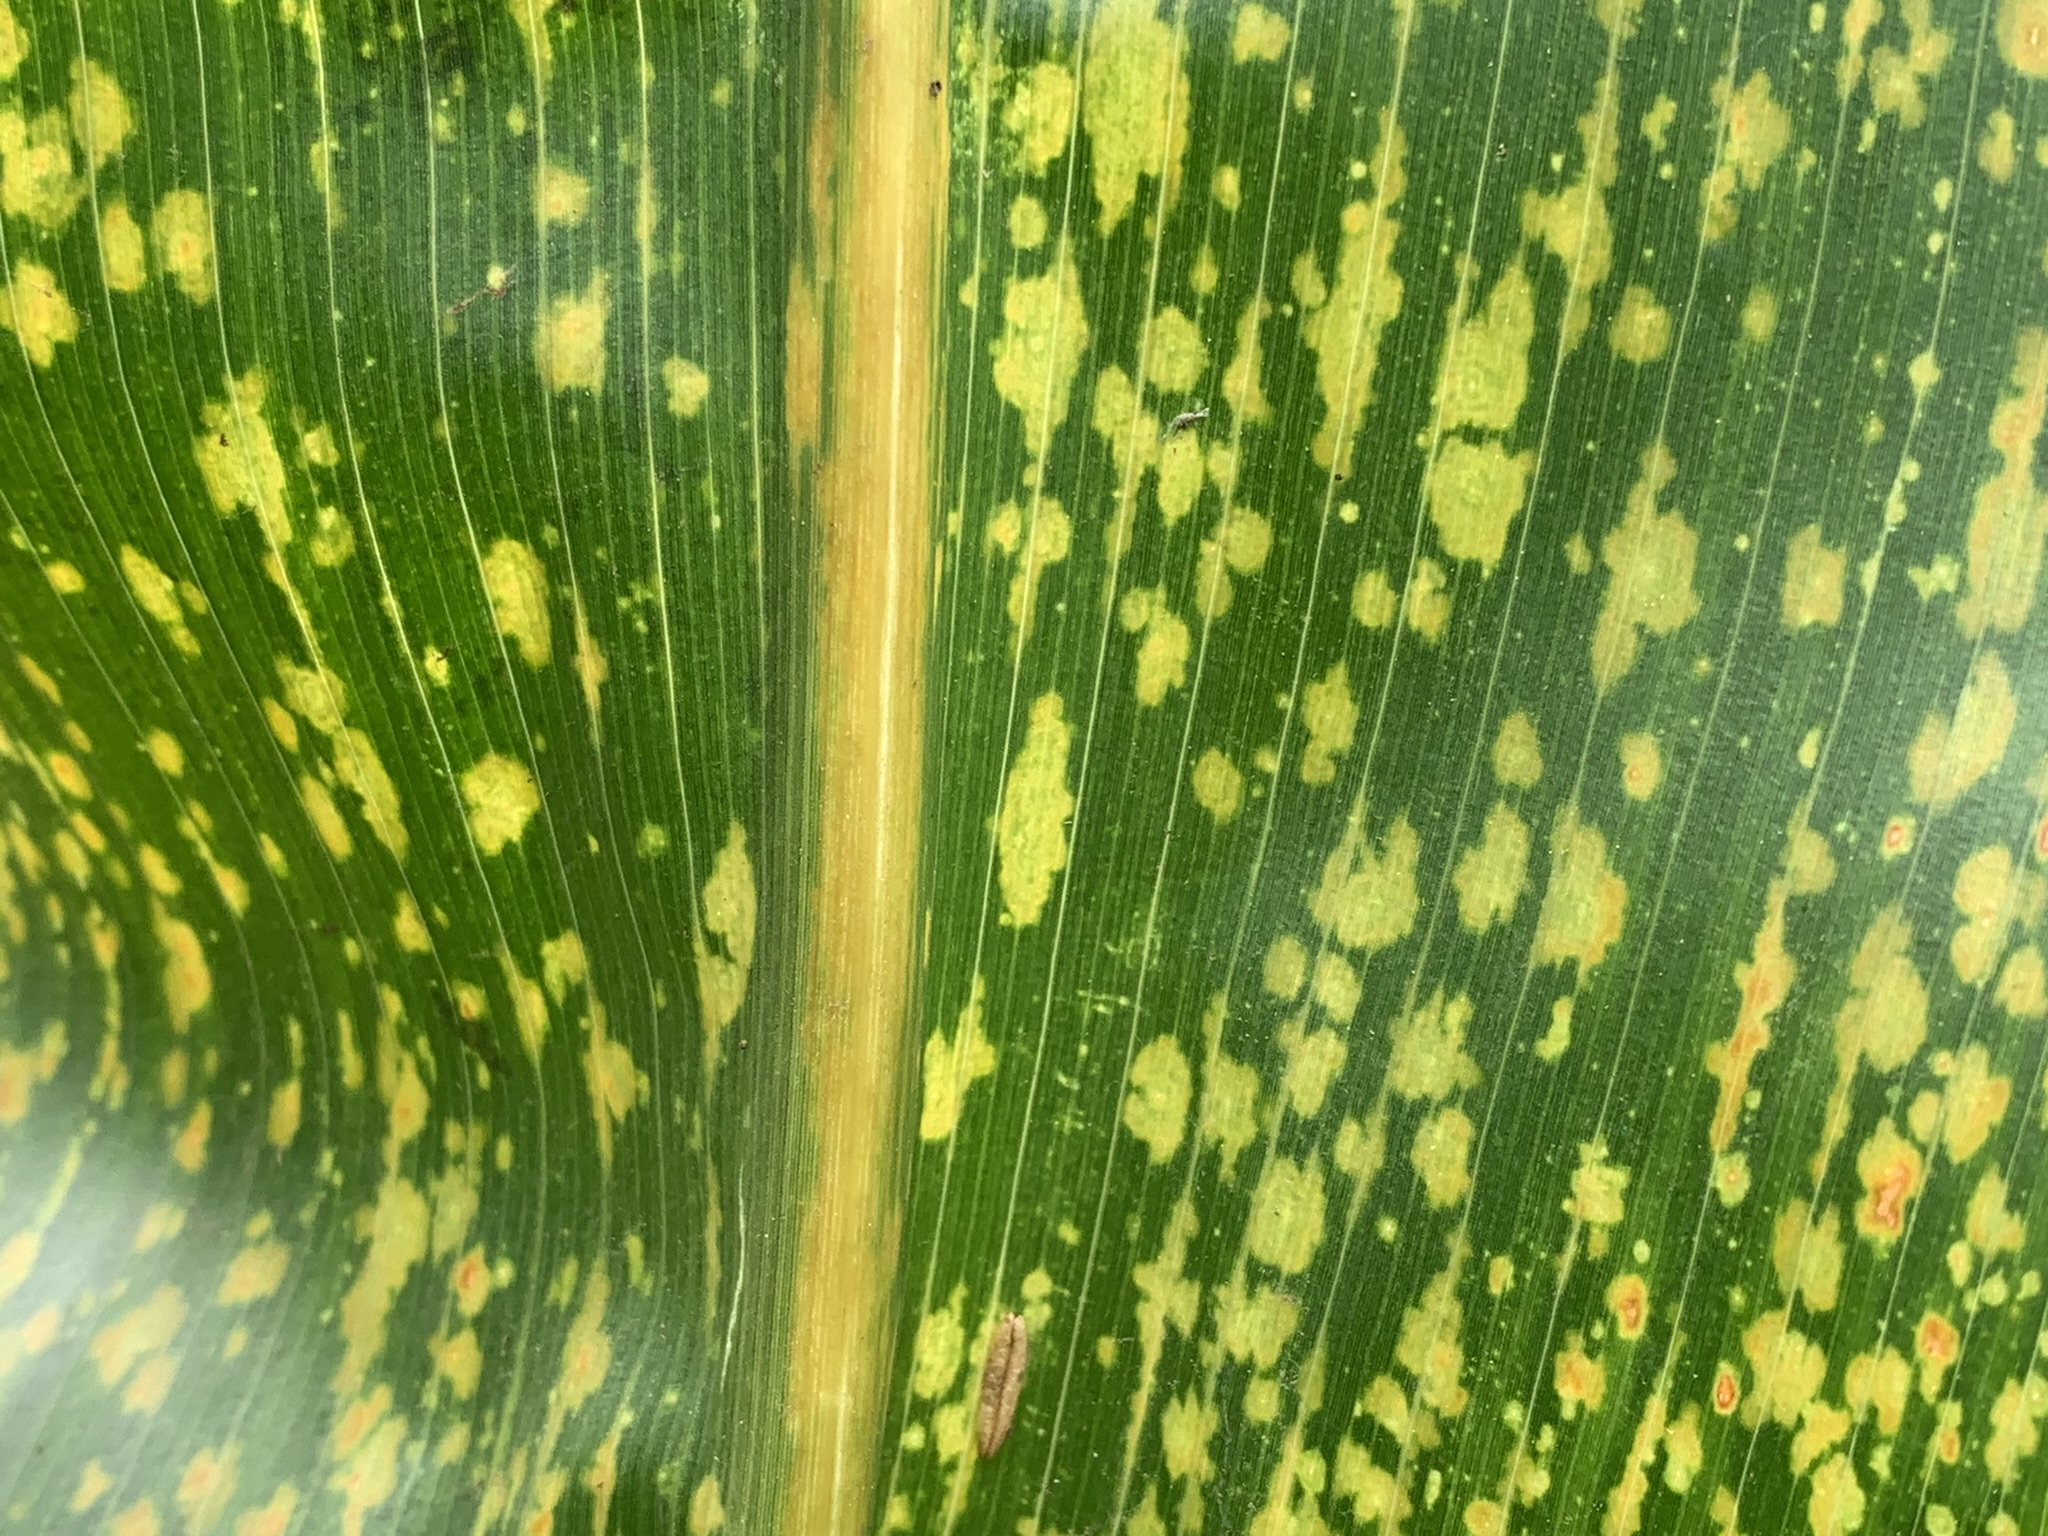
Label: MLN